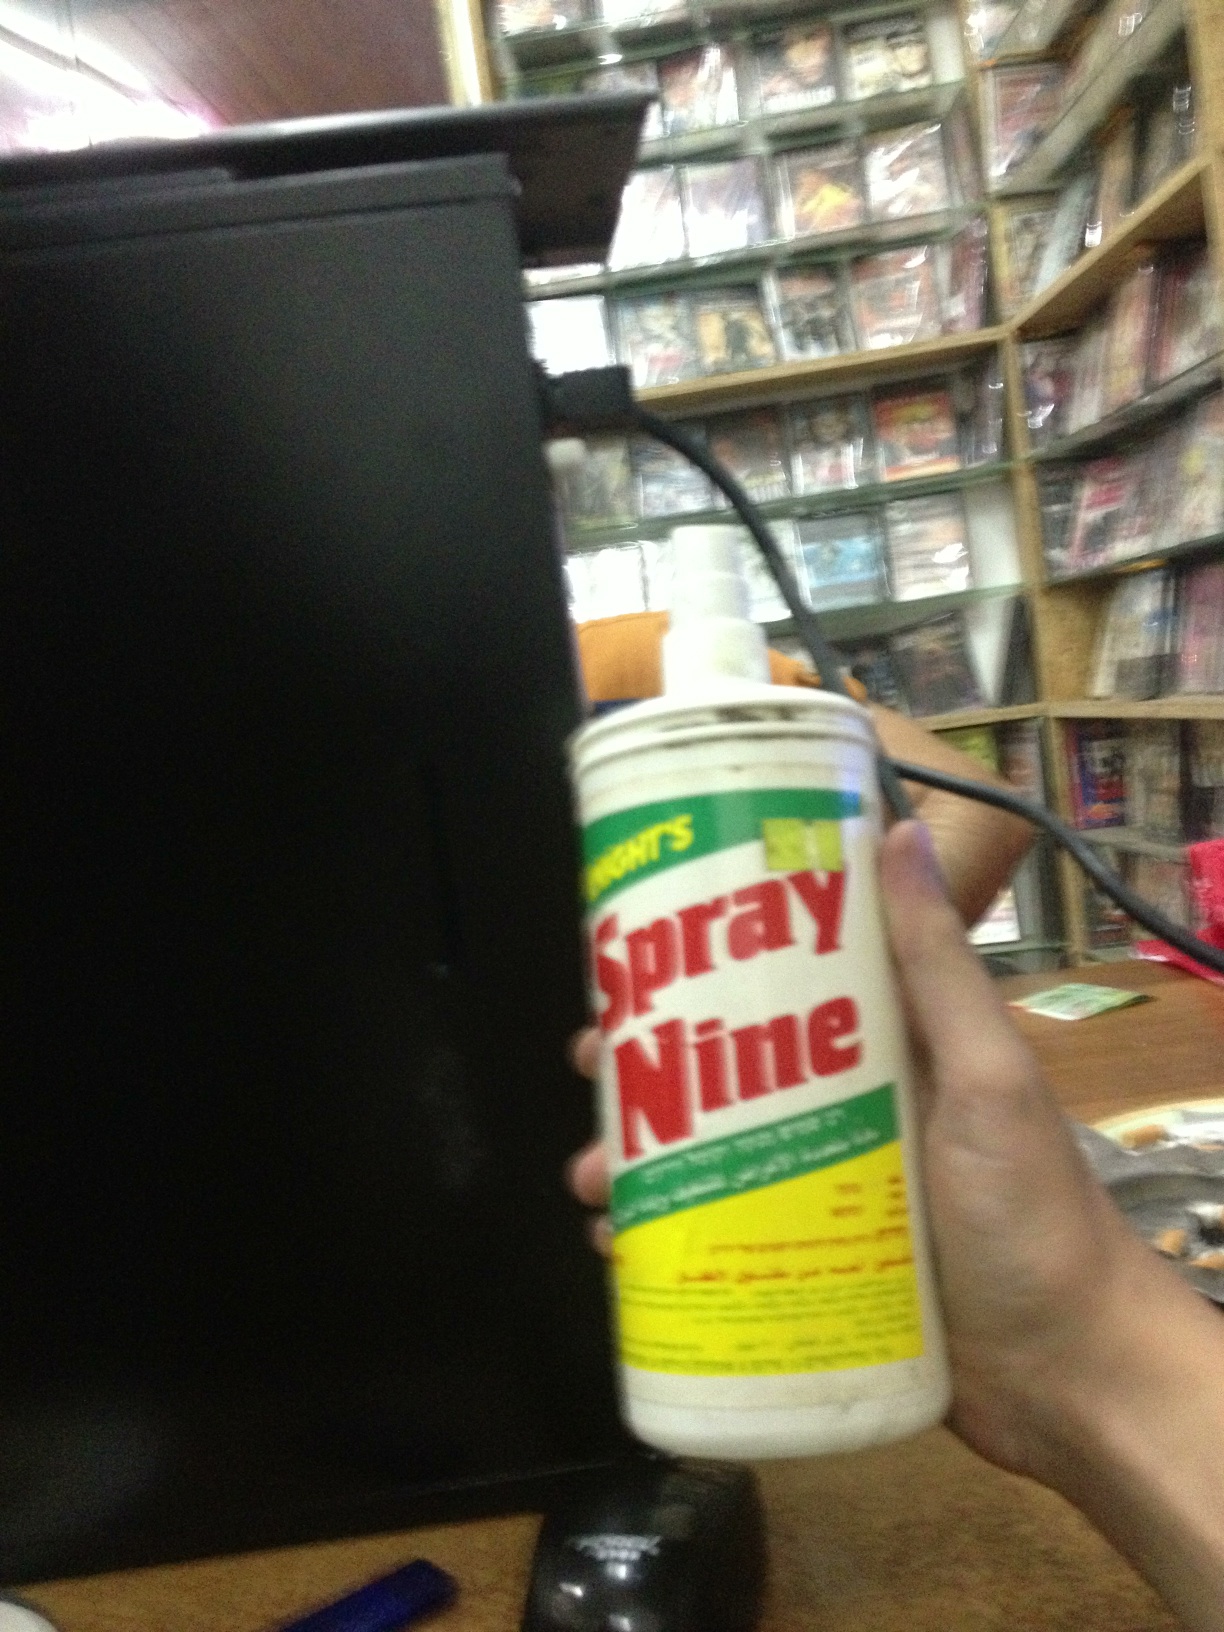Question: What is this?
Answer: spray 9